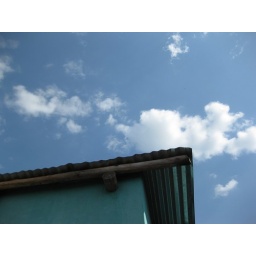
building in the sky